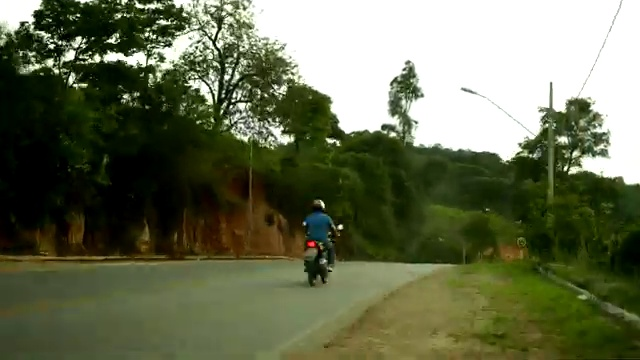
Fire: no
Smoke: no